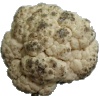
Label: cauliflower